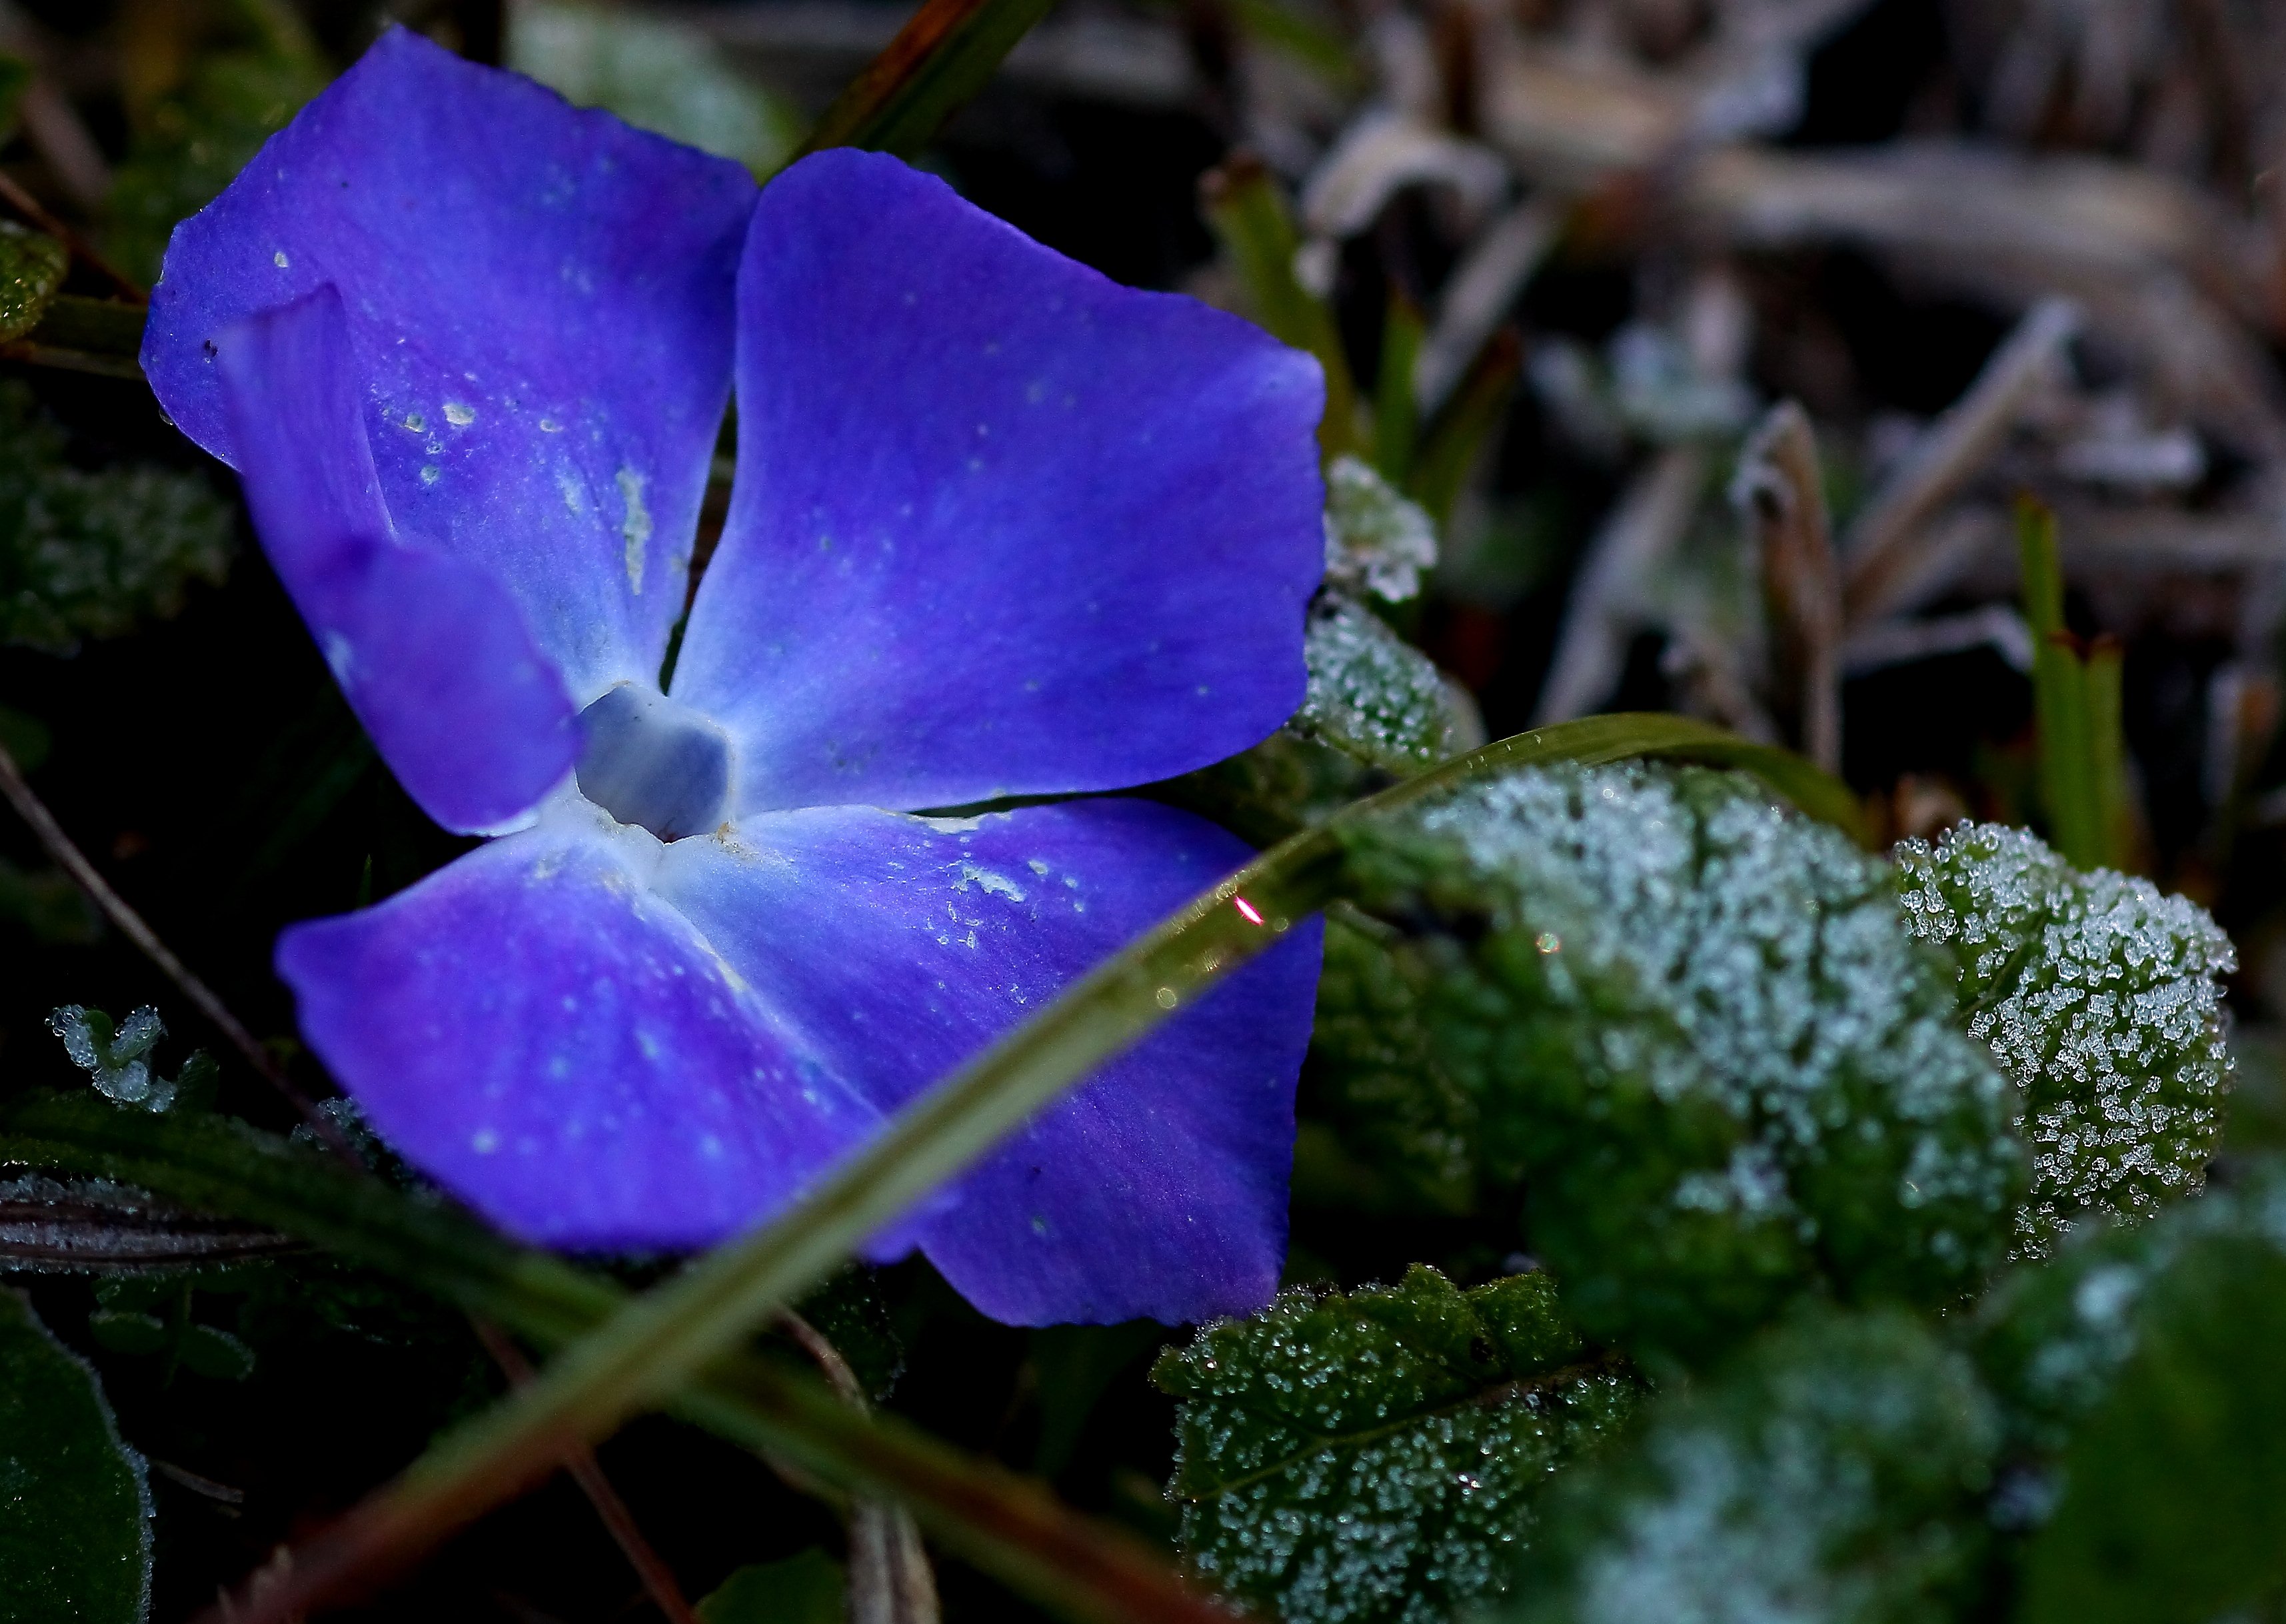
nature, blossom, plant, leaf, flower, petal, botany, flora, wildflower, flowers, flores, canon100mm, macro photography, flowering plant, bellflower family, annual plant, land plant, violet family